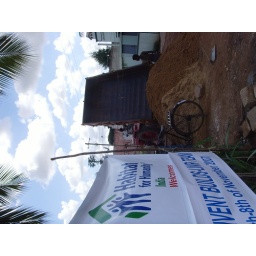
Our banner, near the sand truck